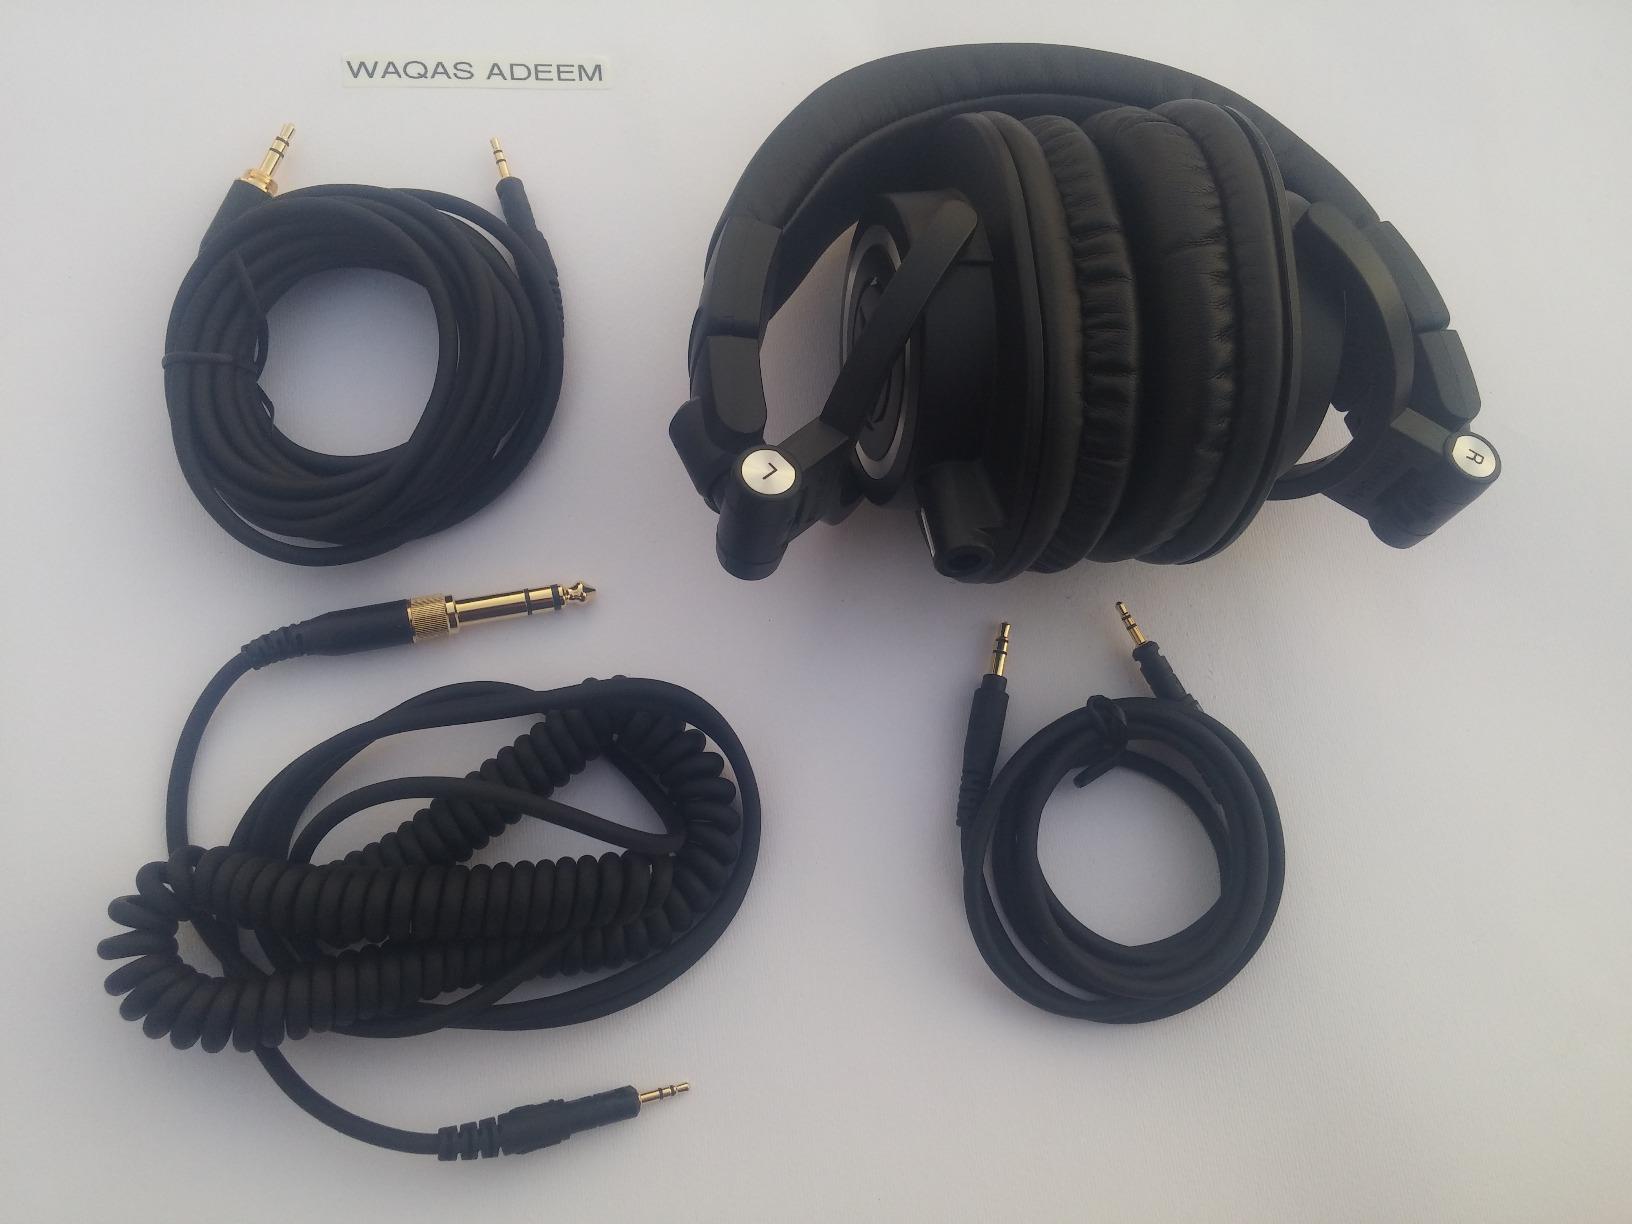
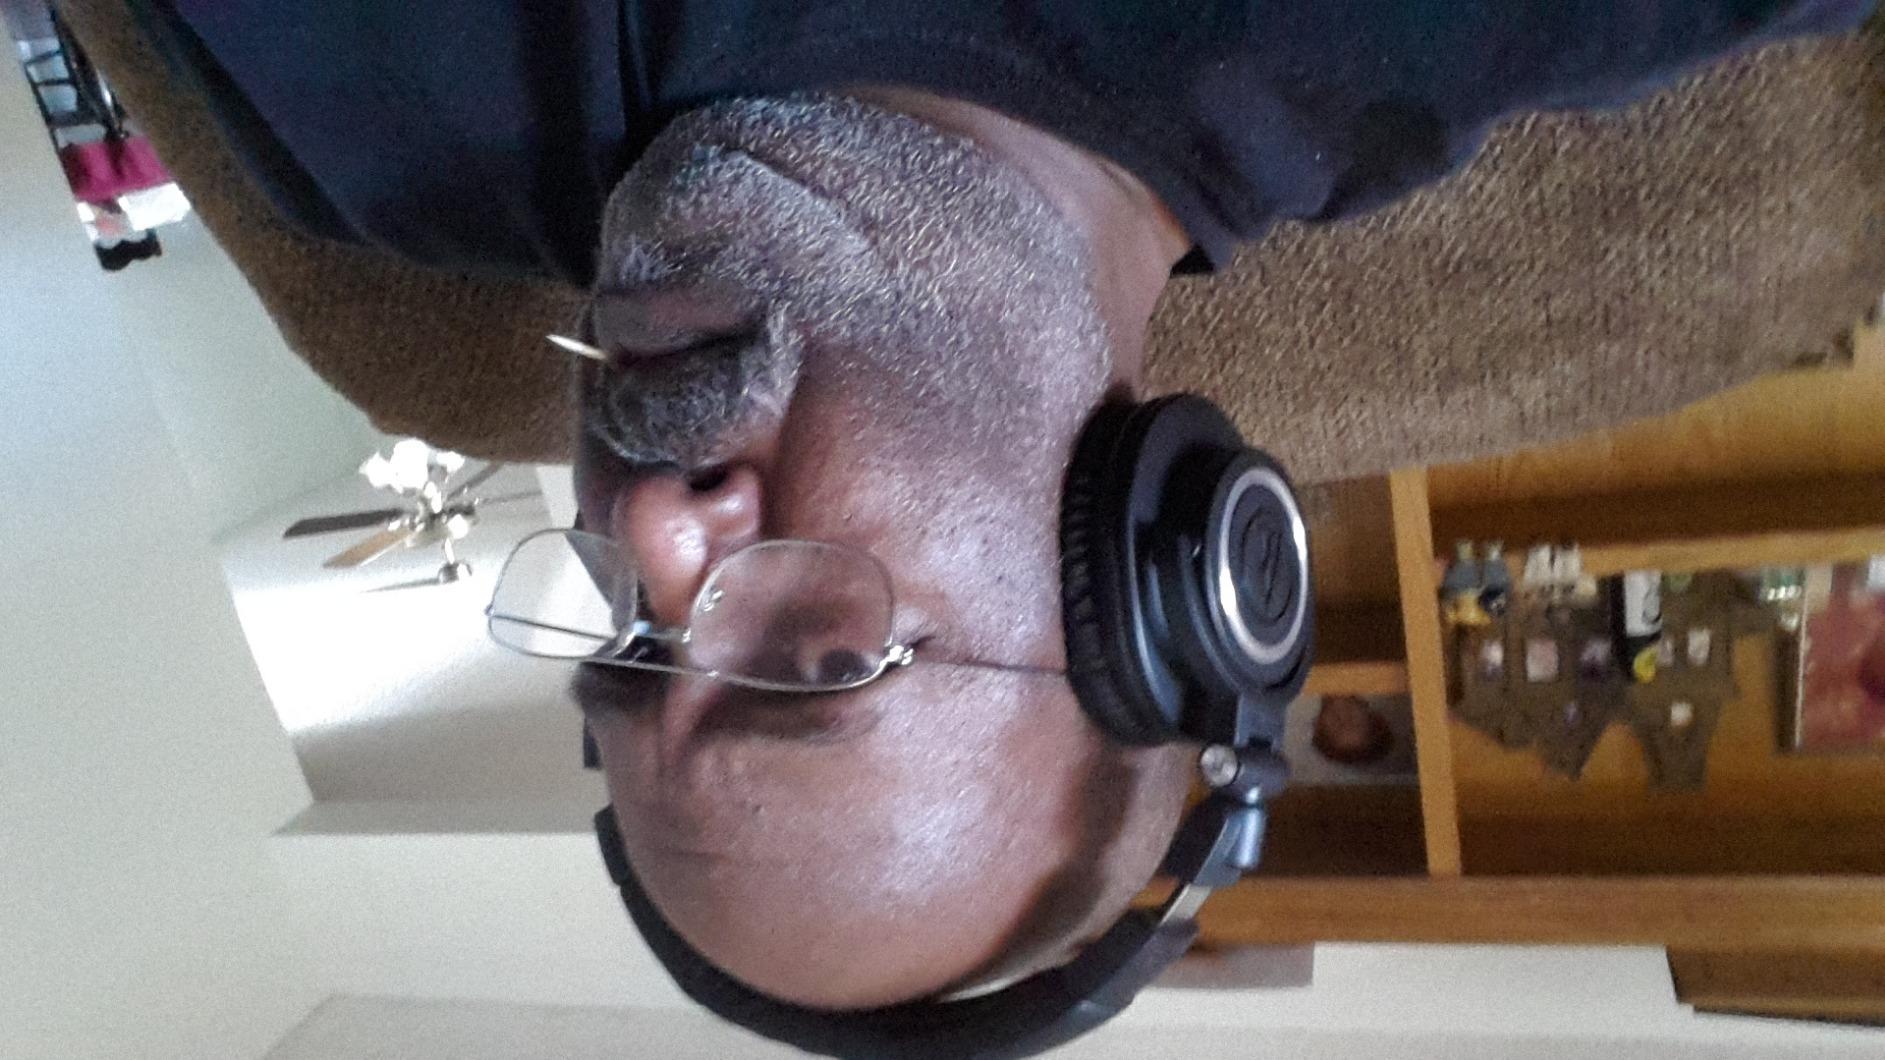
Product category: headphones
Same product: yes